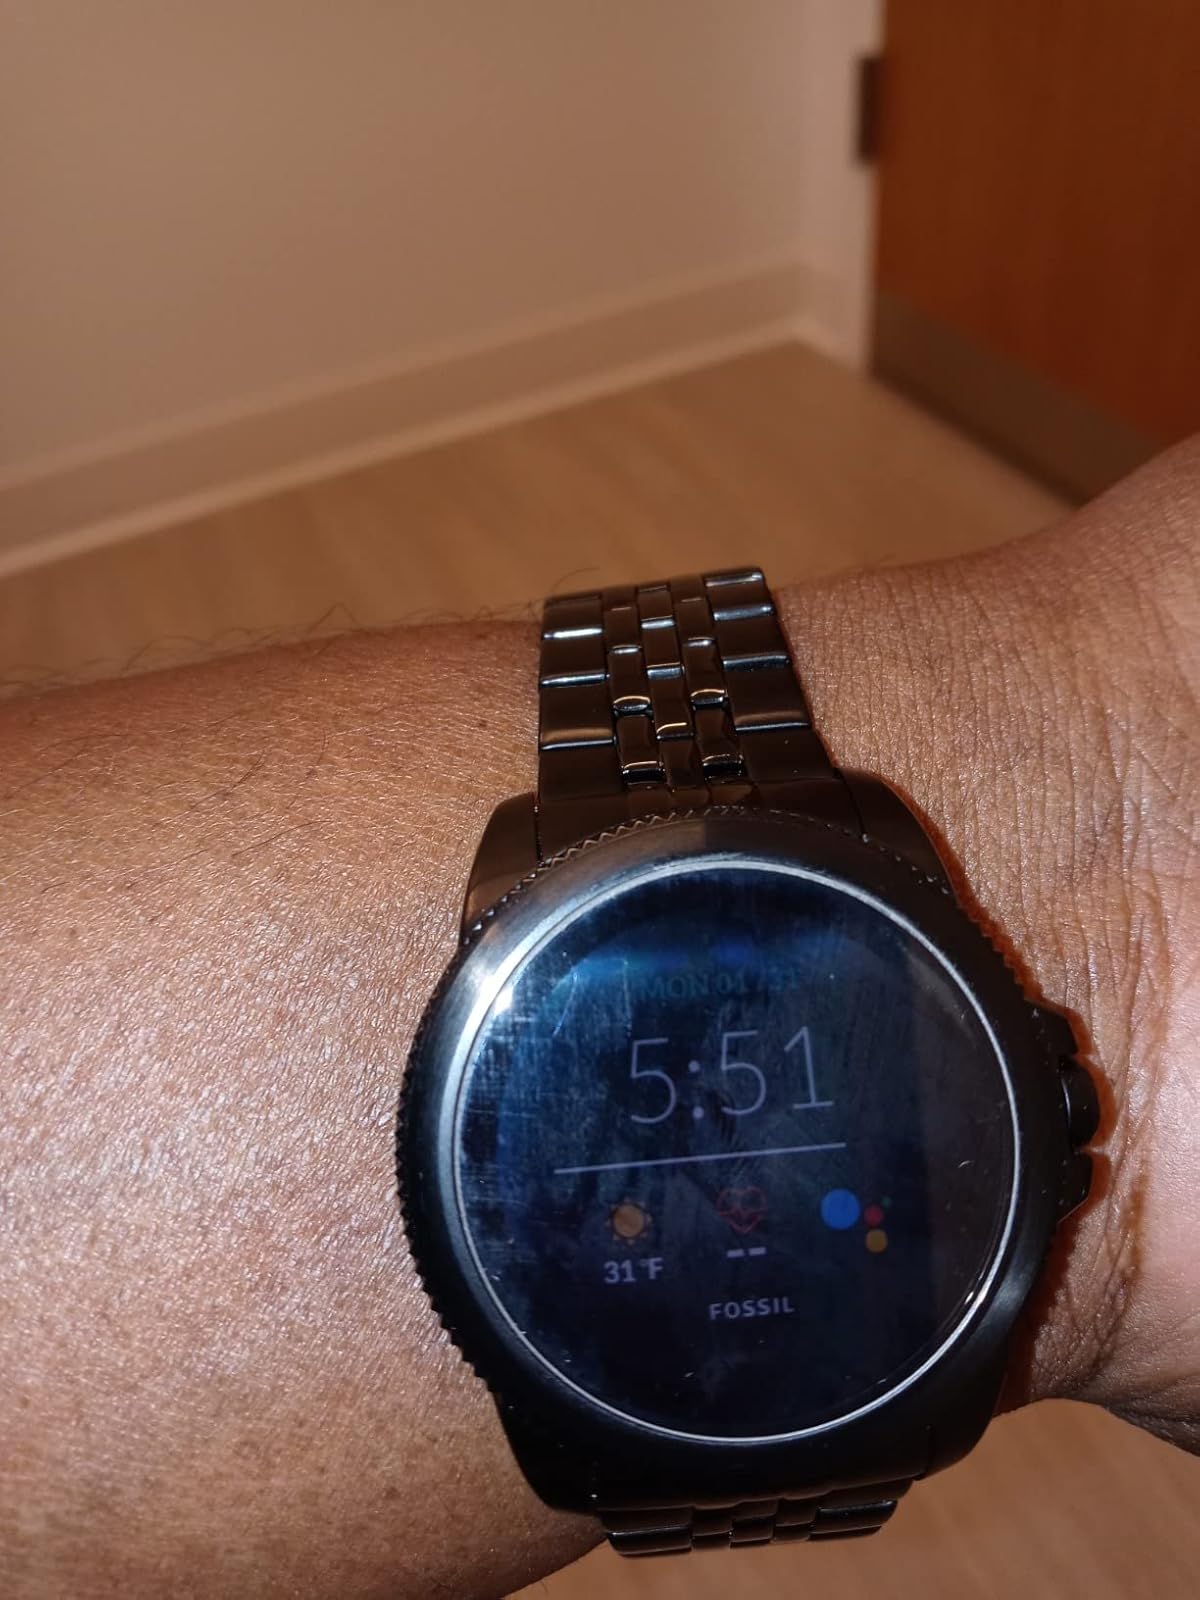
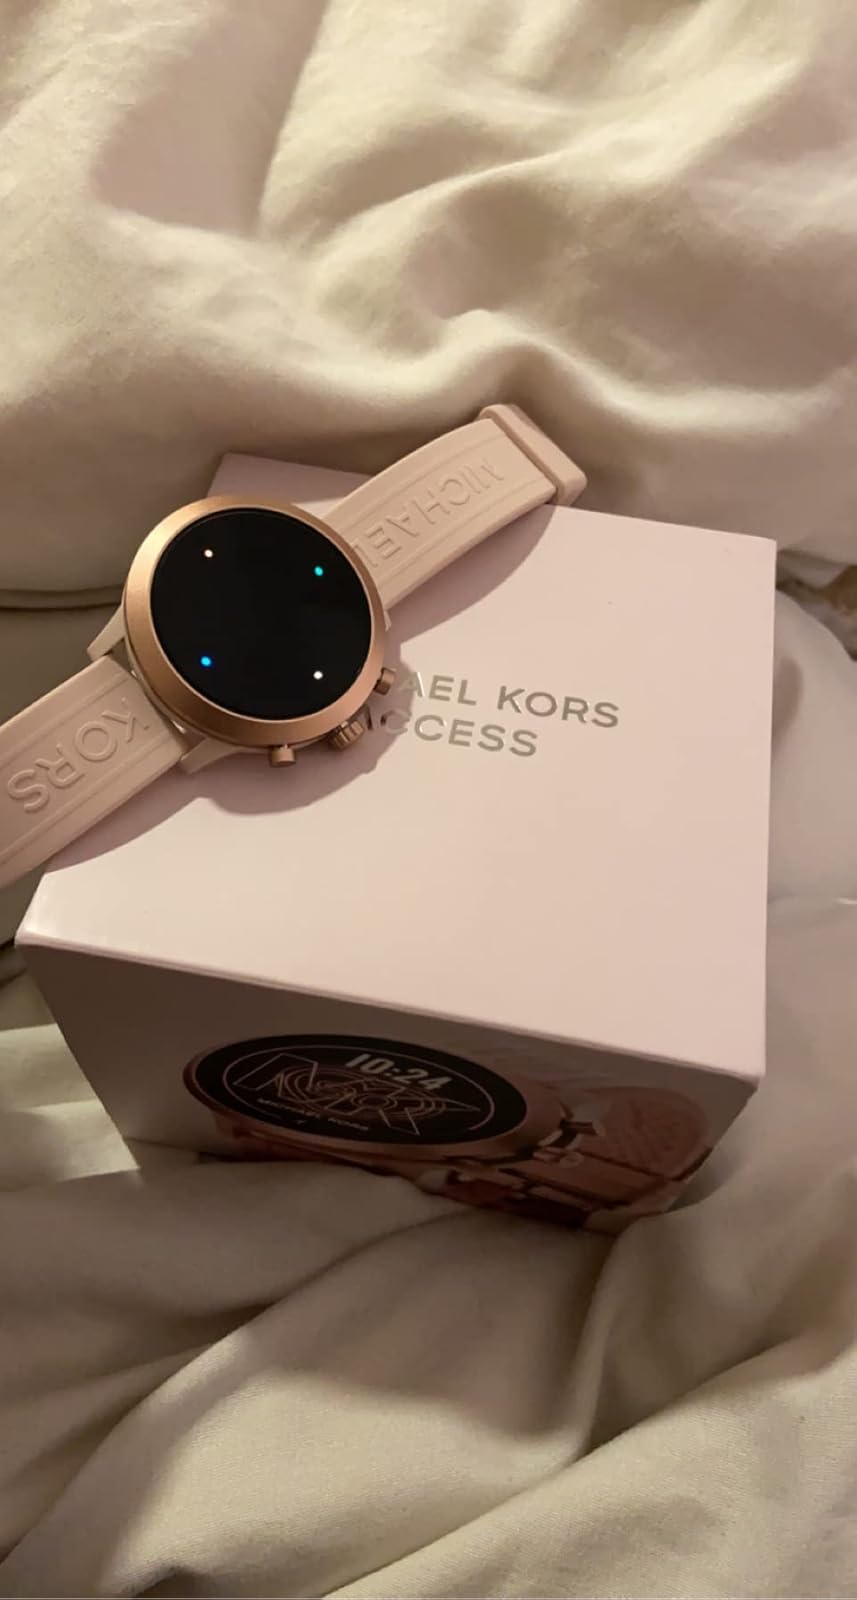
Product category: smartwatch
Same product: no